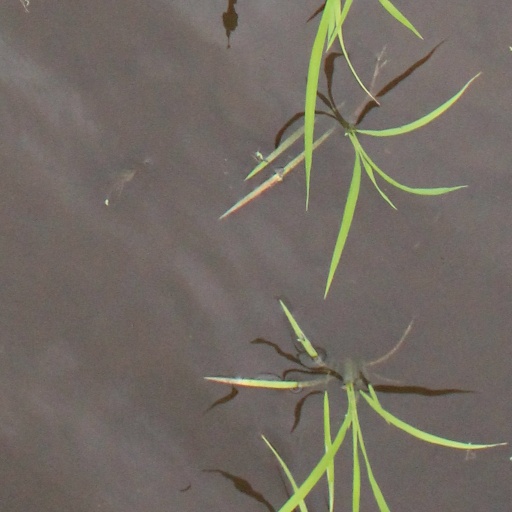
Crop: rice